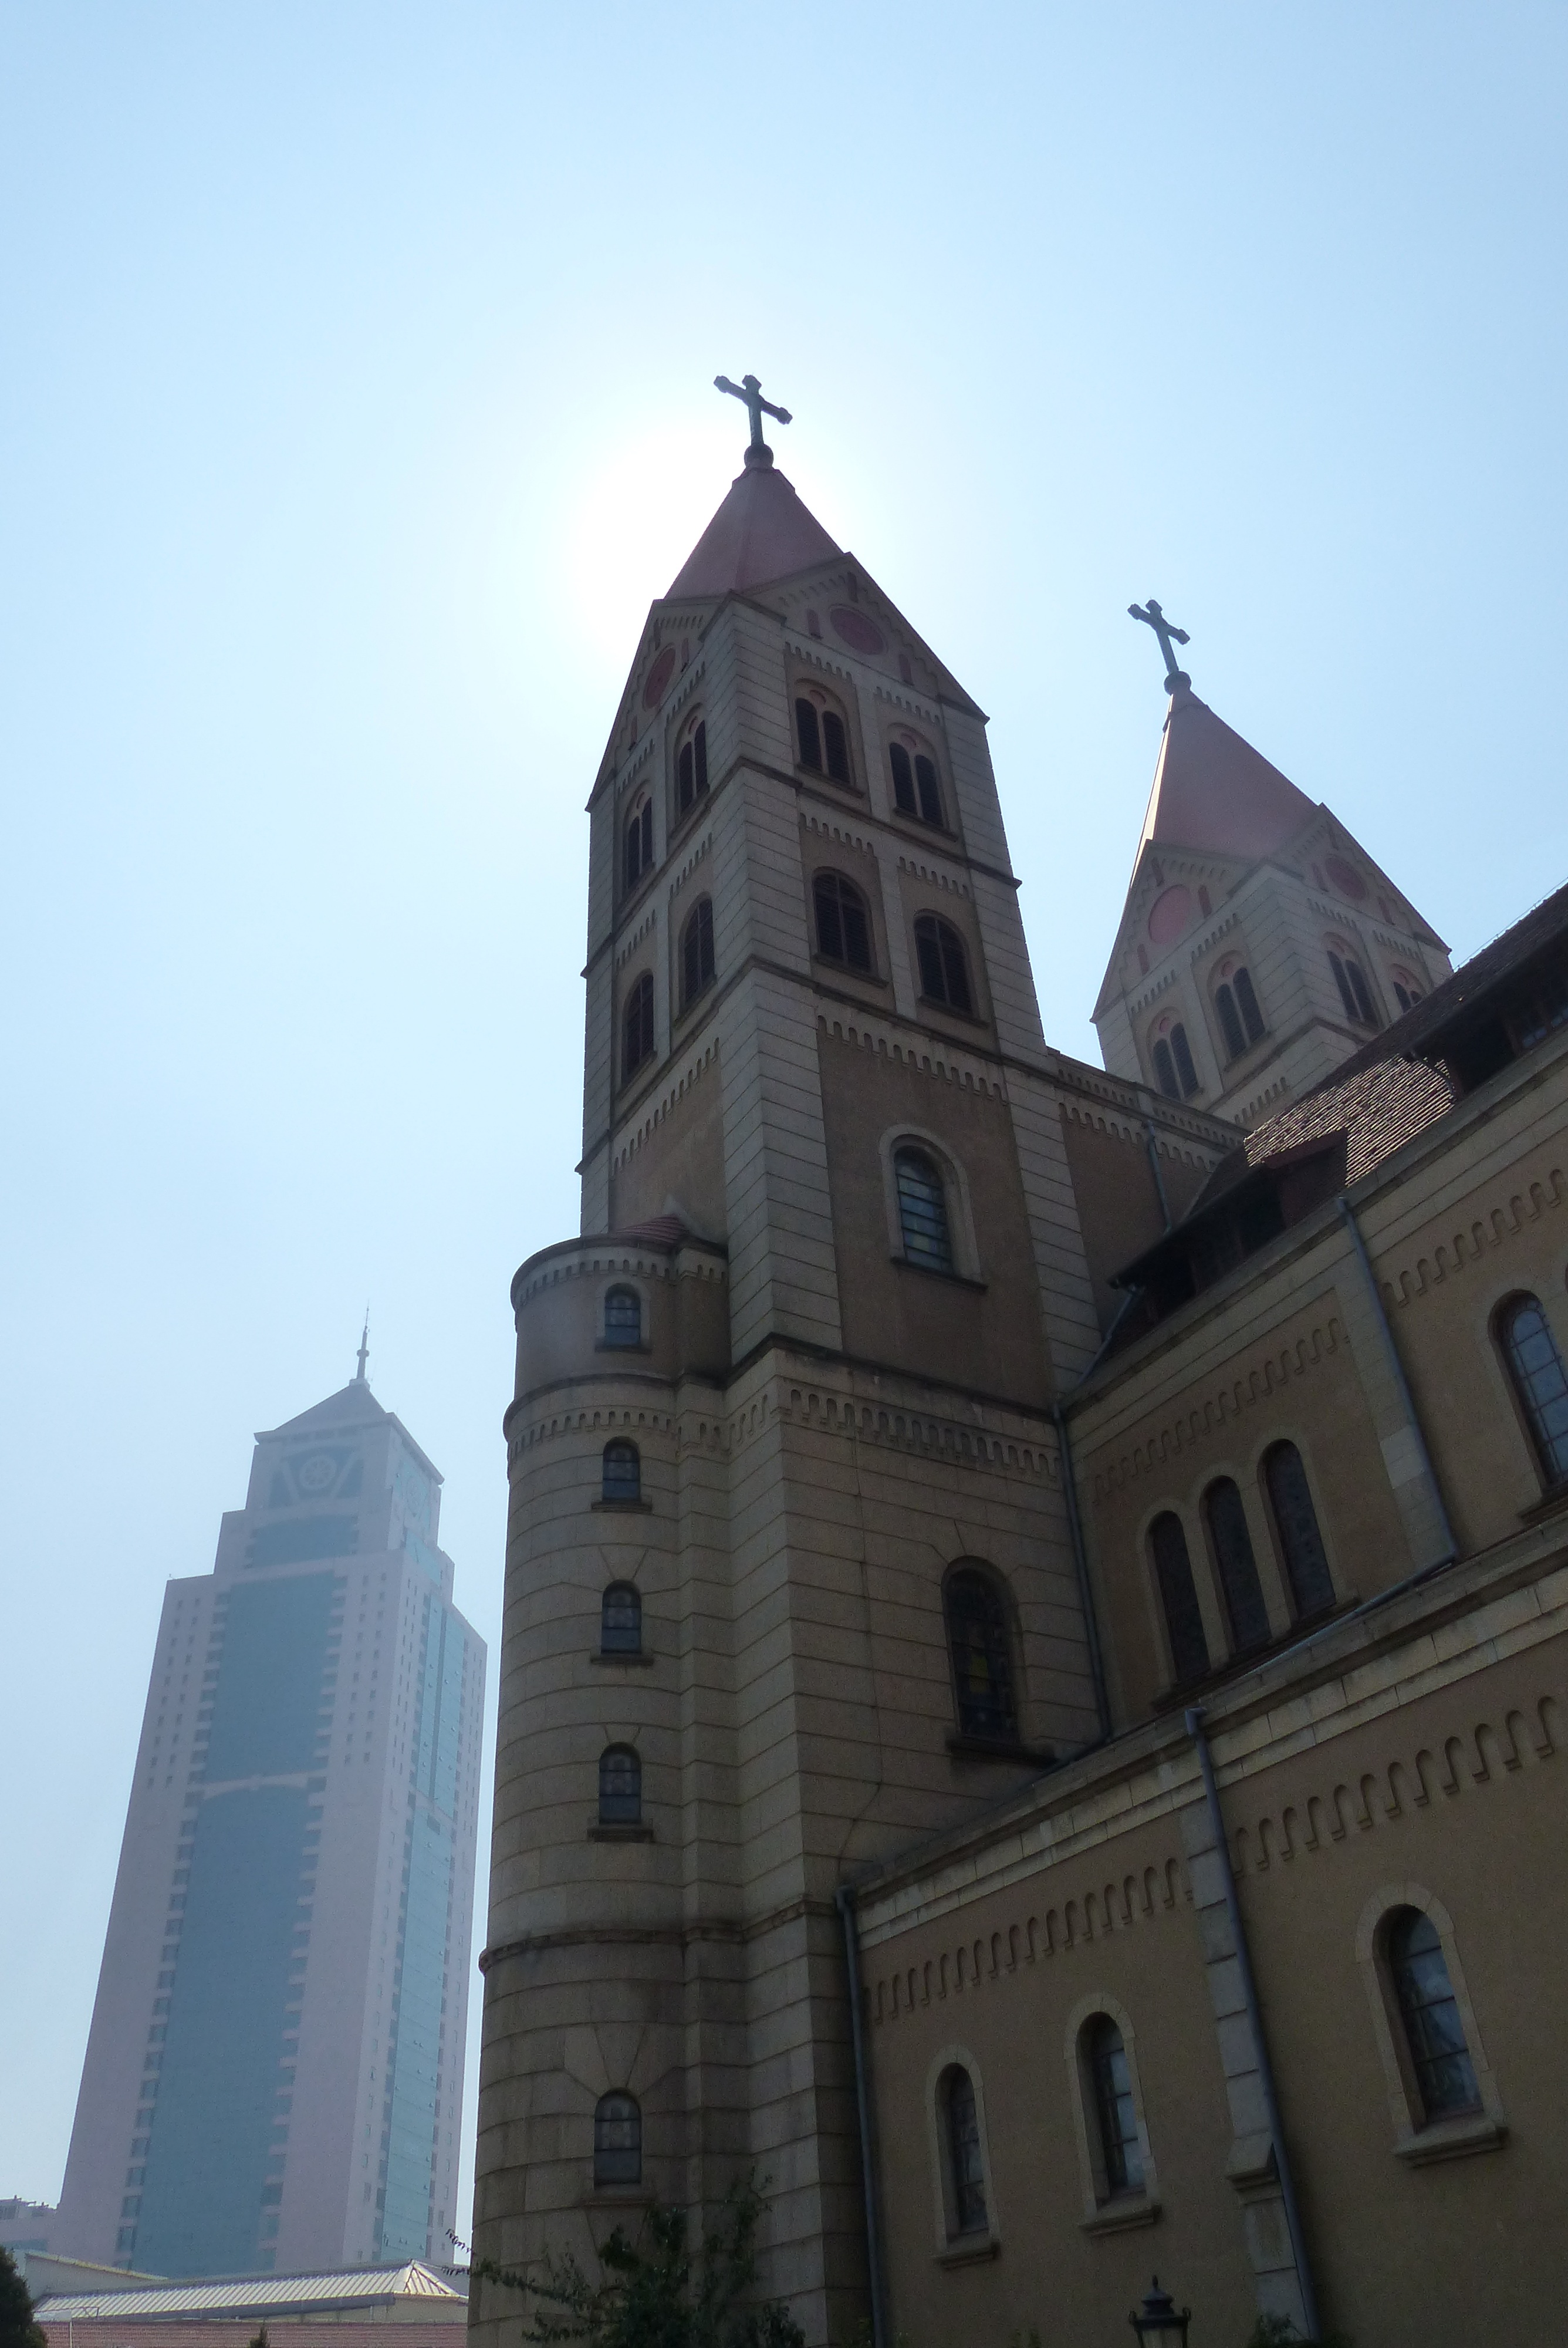
architecture, sky, sun, building, city, skyscraper, downtown, tower, landmark, facade, church, place of worship, bell tower, spire, faith, steeple, china, tours